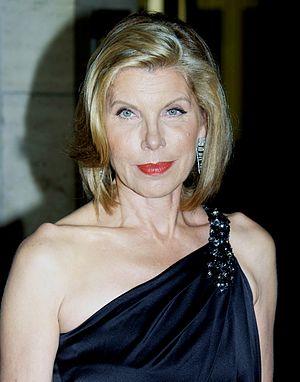
Christine Baranski est une actrice et productrice américaine, née le 2 mai 1952 à Buffalo, dans l'État de New York.